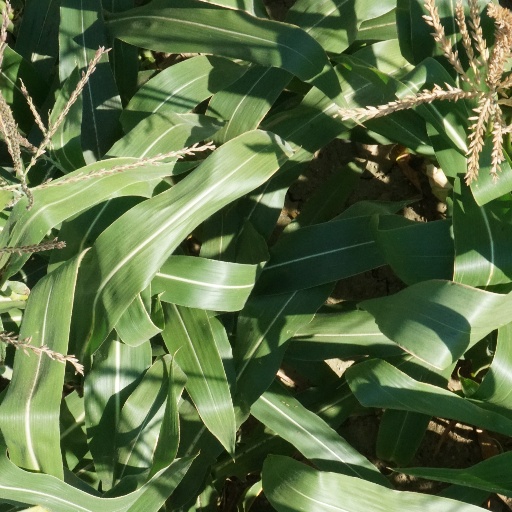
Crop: maize; corn